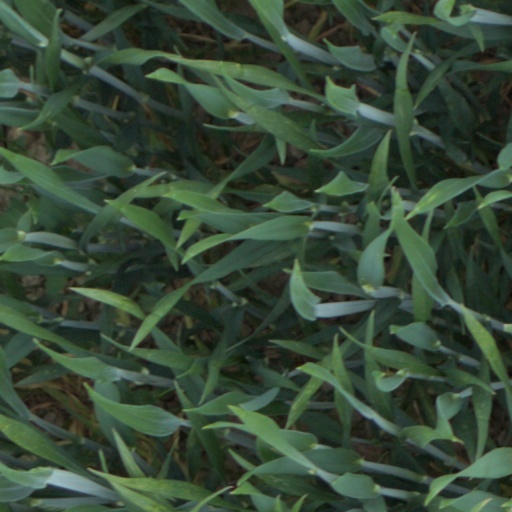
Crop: wheat